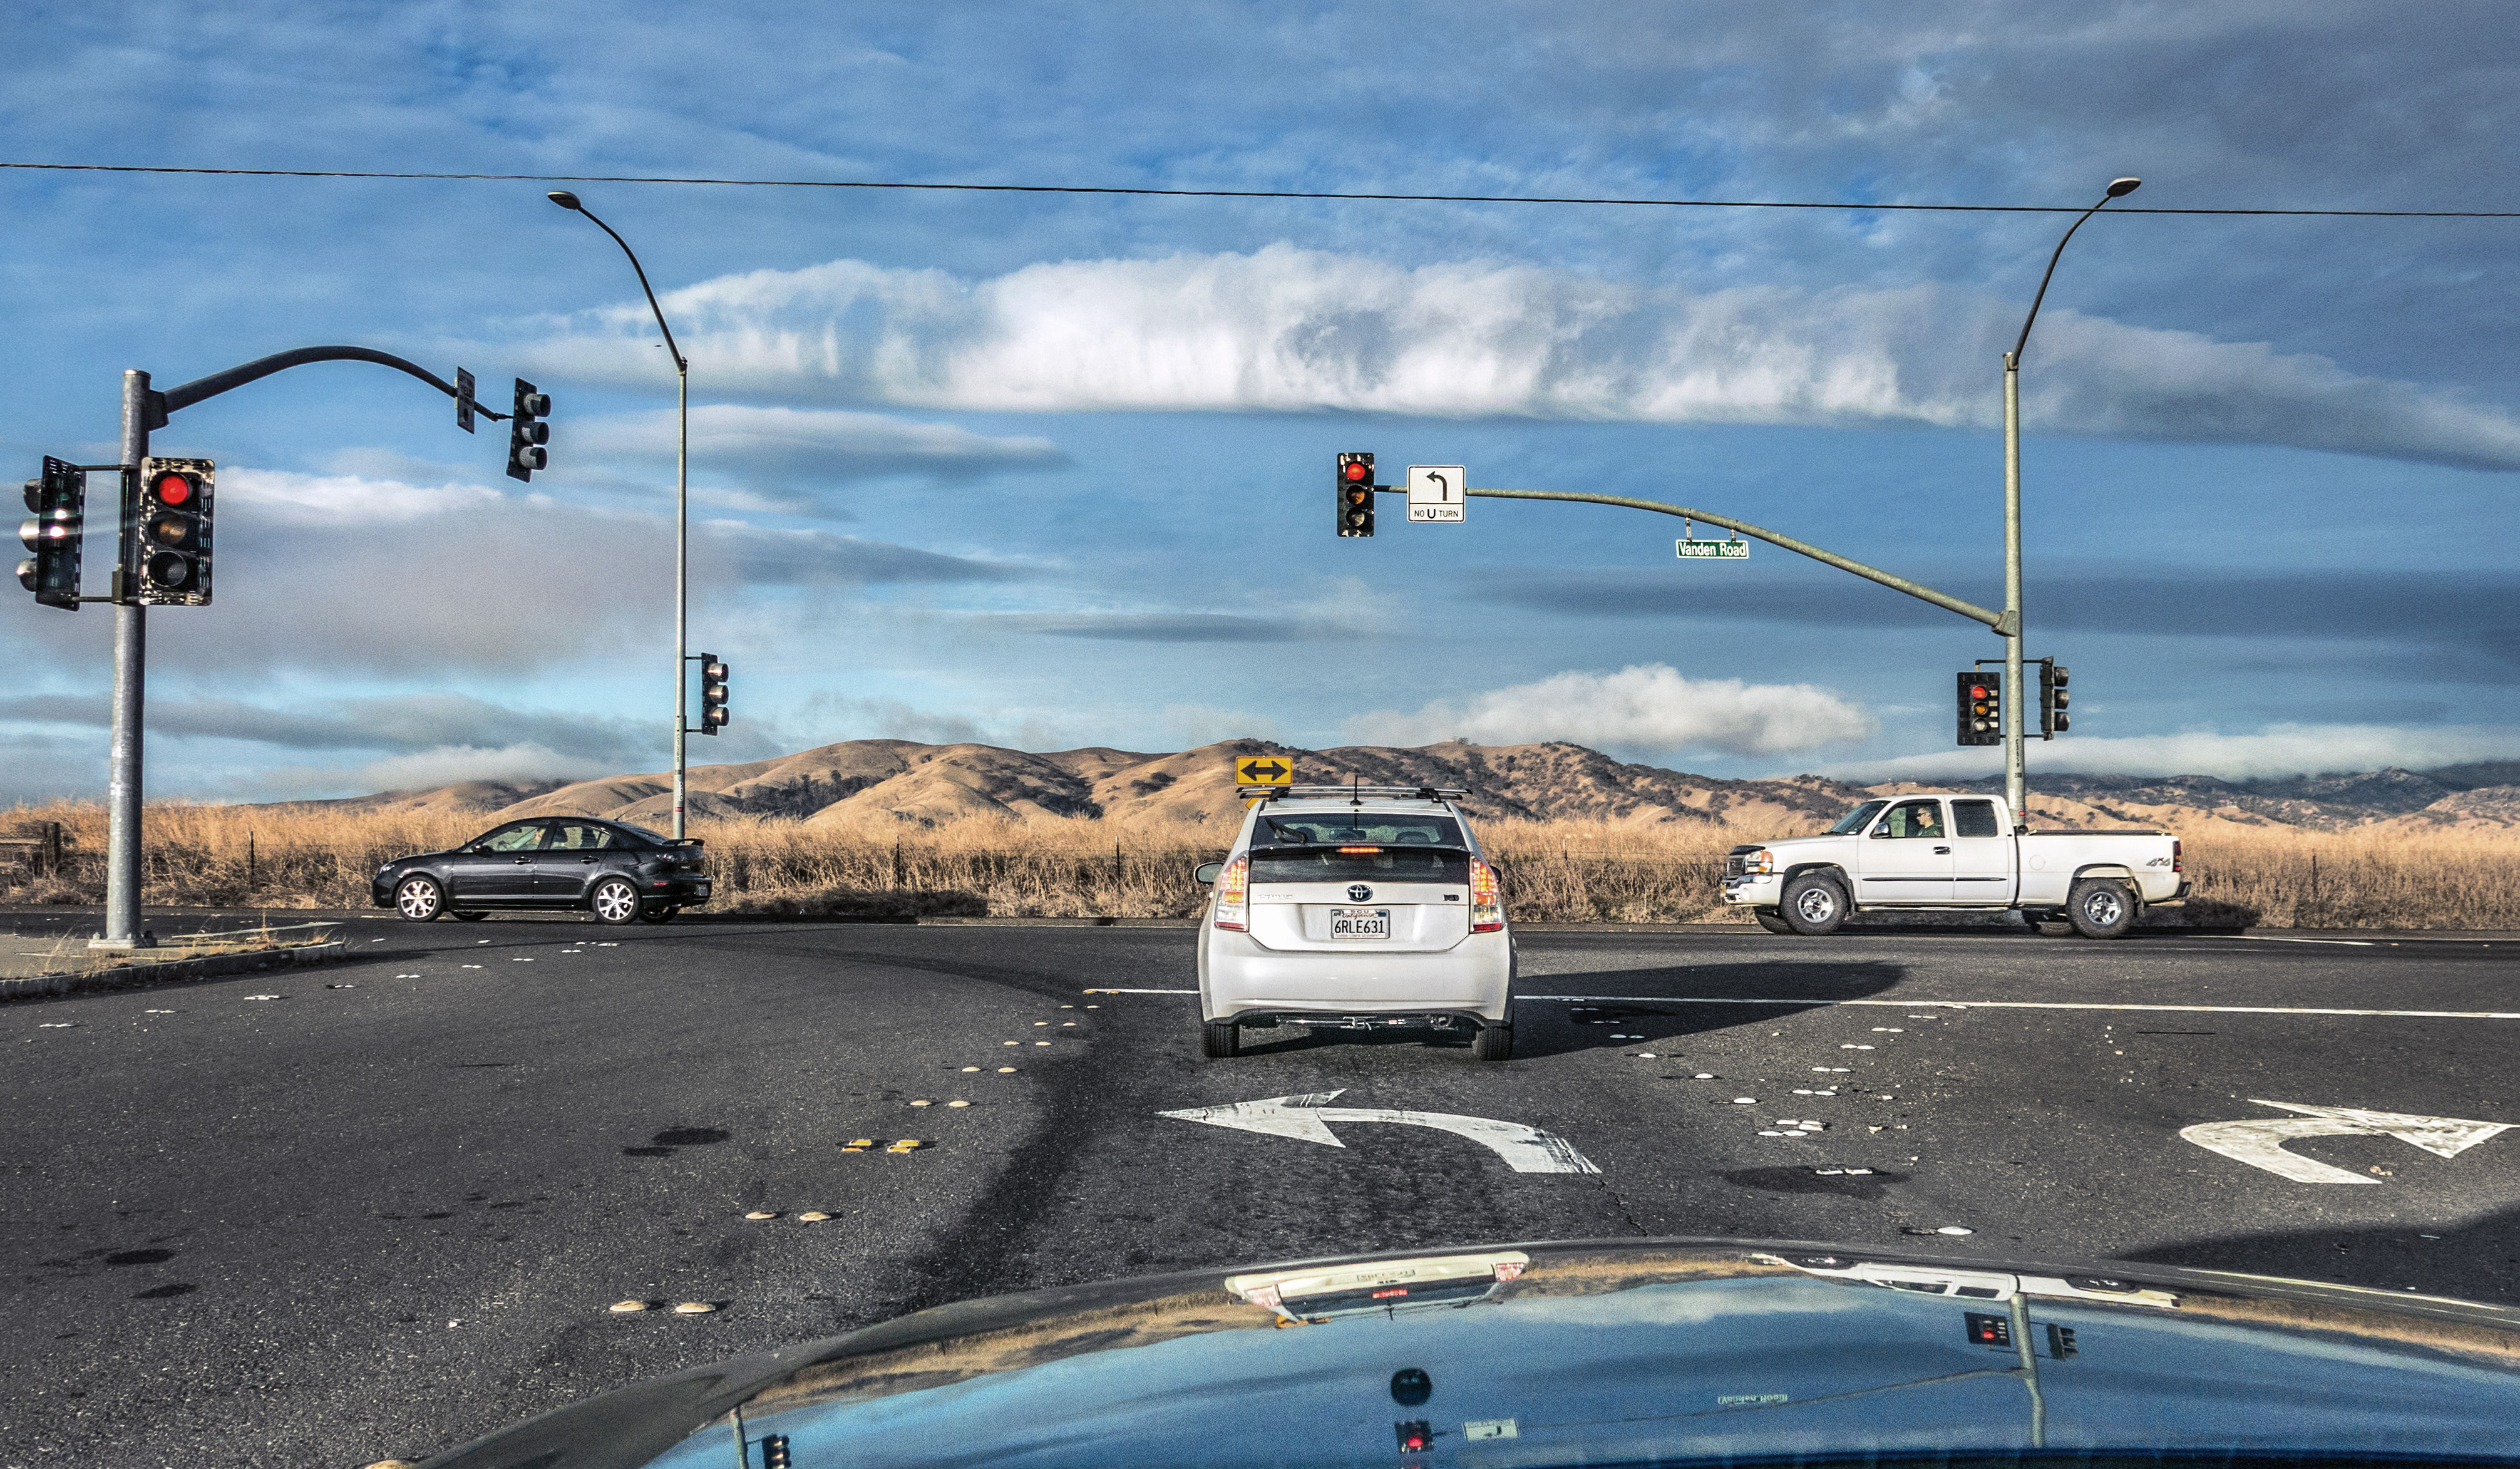
coast, road, highway, driving, vehicle, flight, lighting, infrastructure, 3652014, 365the2014edition, atmosphere of earth